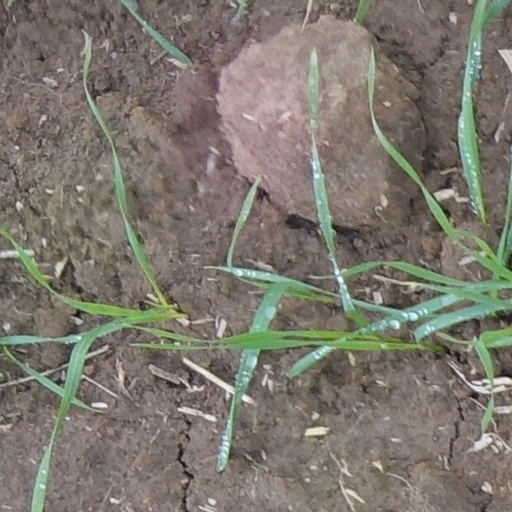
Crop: wheat